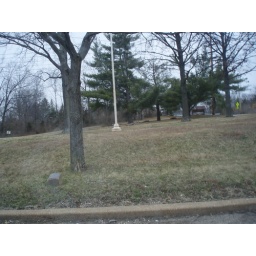
Standing in front of circle drive looking at Ruth Stobbs tree (plaque in ground in front) and flagpole